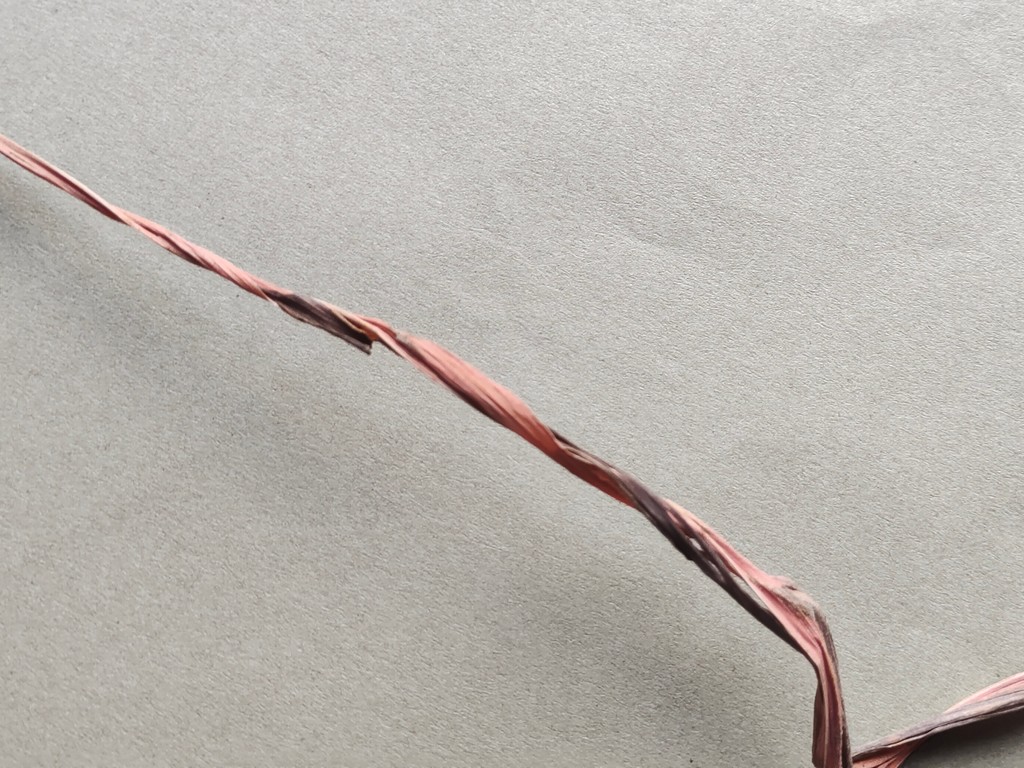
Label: Dried